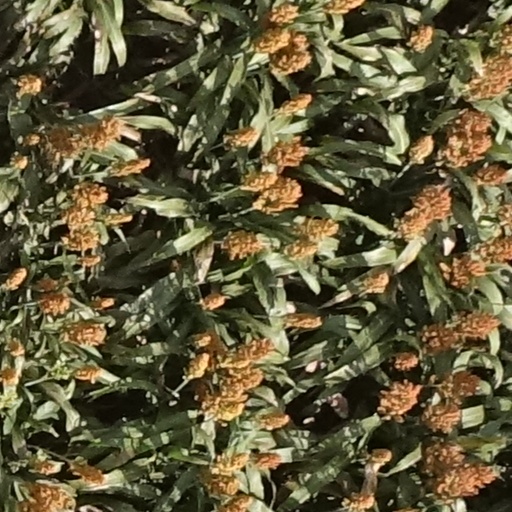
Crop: sorghum